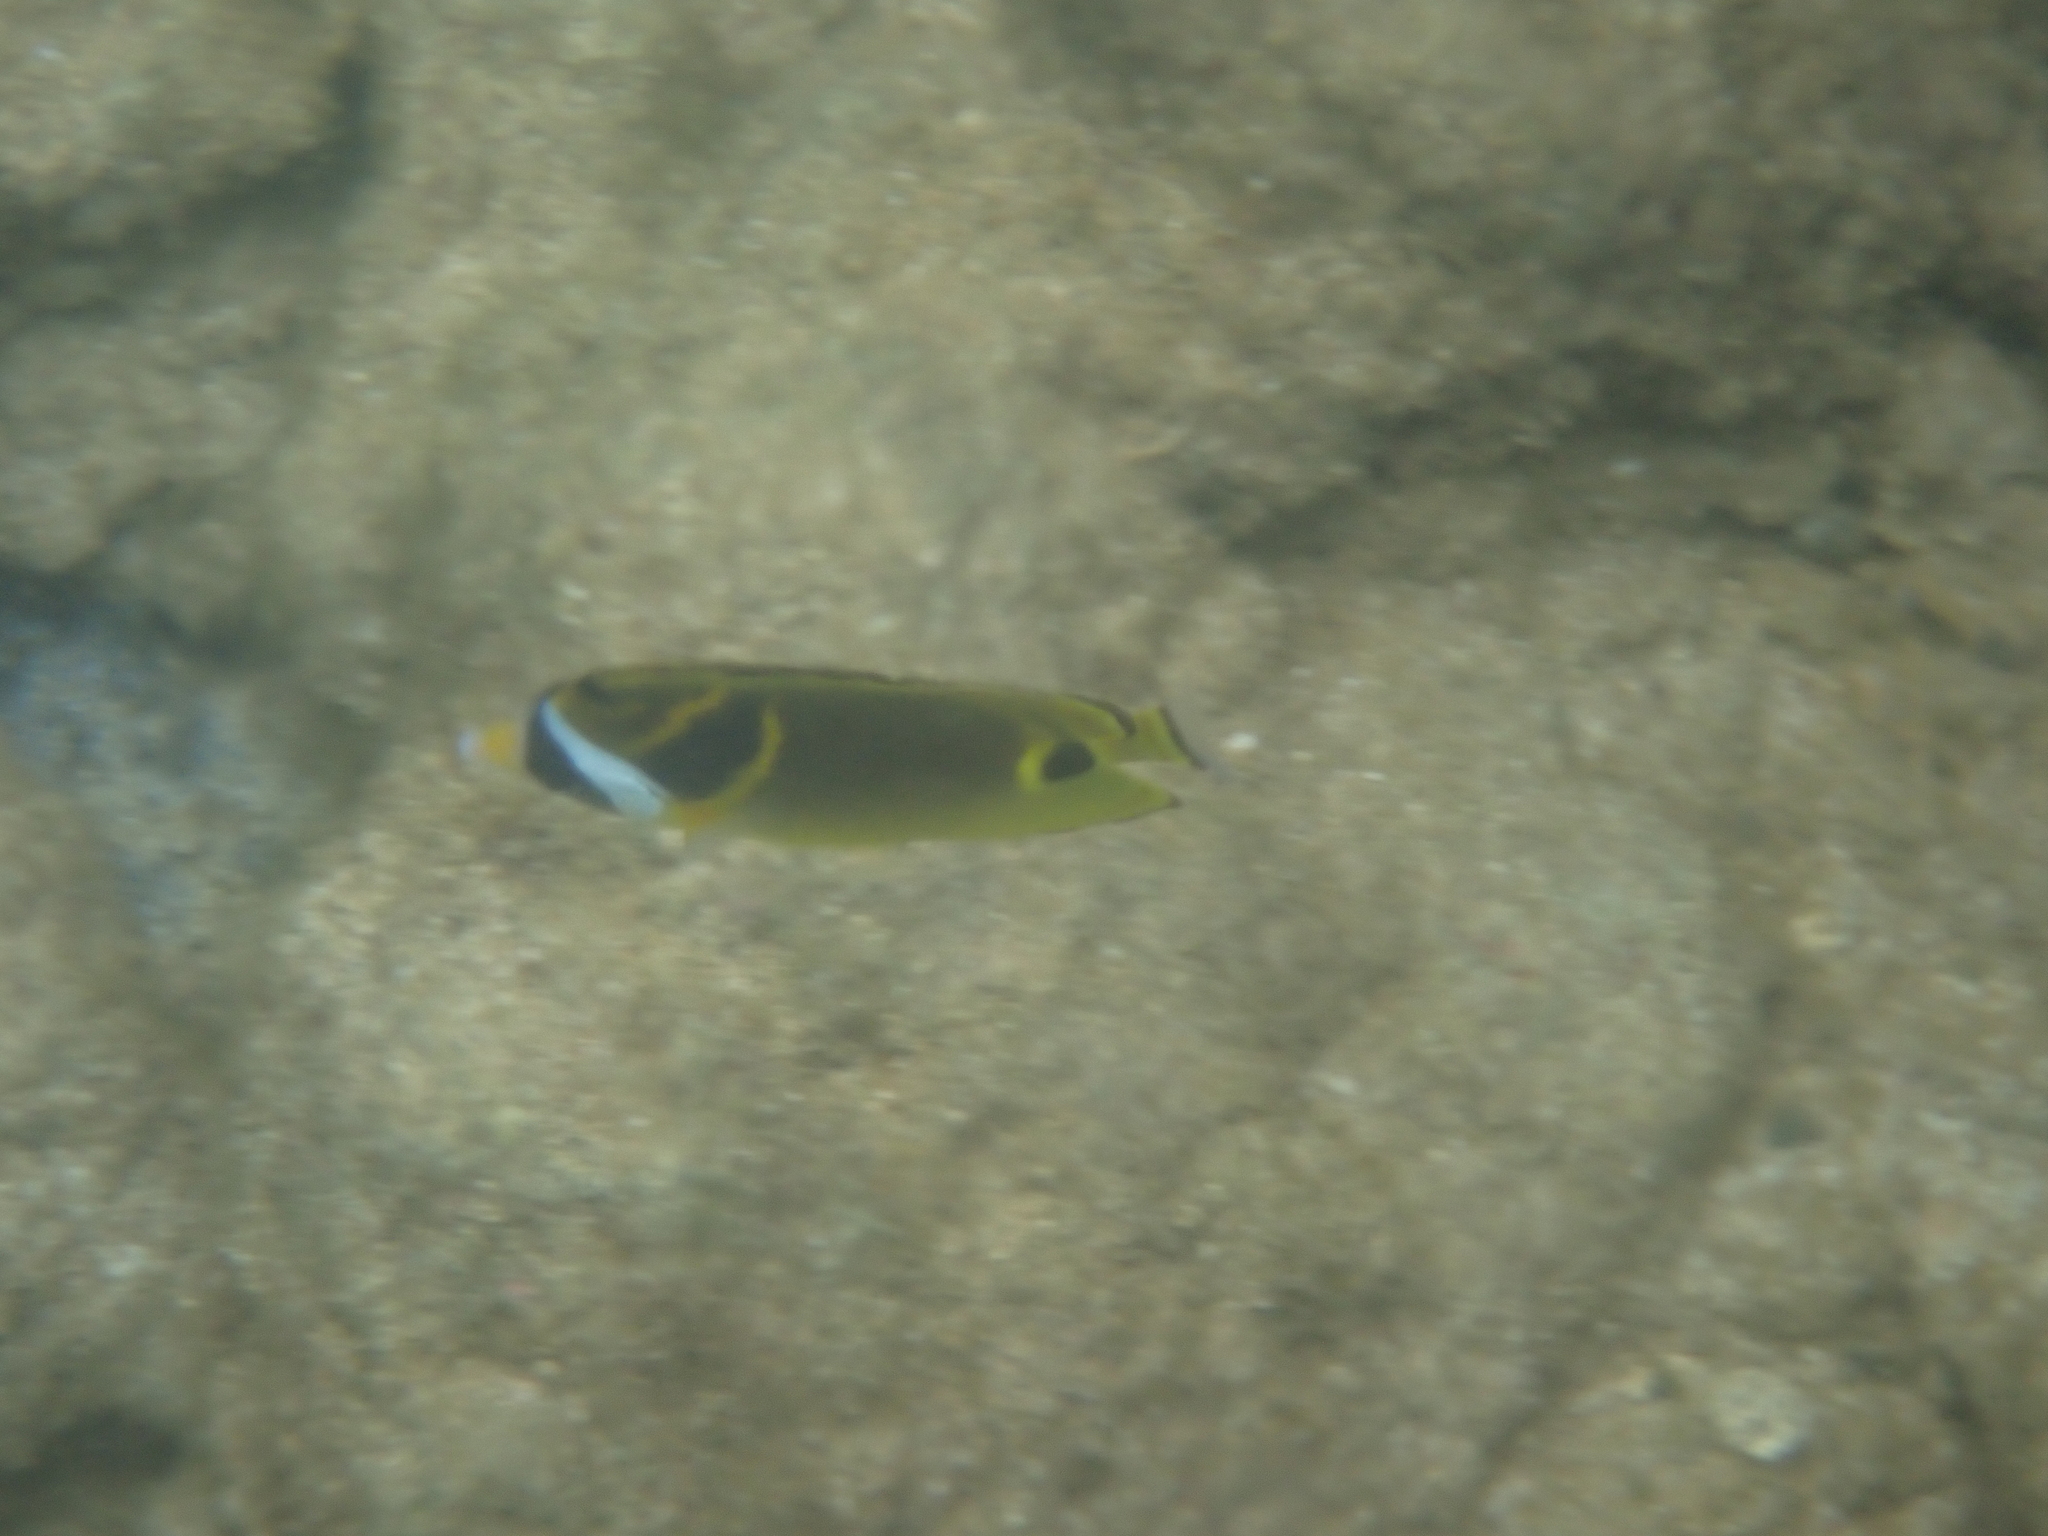
Chaetodon lunula (Raccoon Butterflyfish)